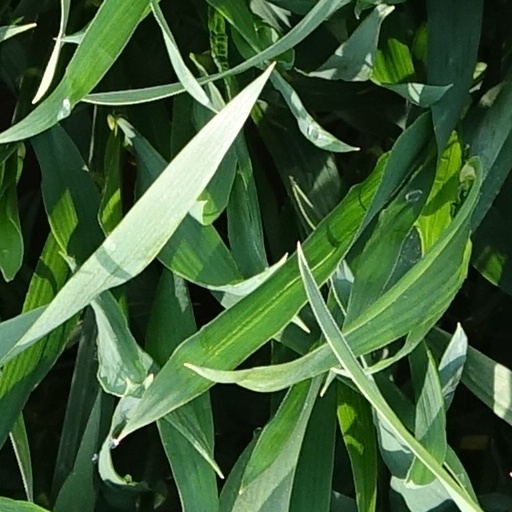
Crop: wheat